Kazimir Malevich

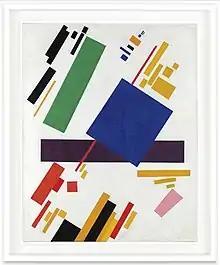
Suprematist composition 1916, sold for US$85,812,500

In 1985, Polish performance artist Zbigniew Warpechowski performed "Citizenship for a Pure Feeling of Kazimierz Malewicz" as an homage to the great artist and critique of Polish authorities that refused to grant Polish citizenship to Kazimir Malevich. In 2013, Malevich's family in New York City and fans founded the not-for-profit "The Rectangular Circle of Friends of Kazimierz Malewicz", whose dedicated goal is to promote awareness of Kazimir's Polish ethnicity.